Bardaskan

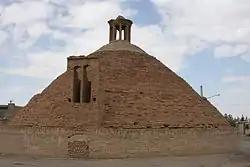
Seyyed Bagher Ab anbar

Qaleh Dokhtar is a historical castle located in Bardaskan County in Razavi Khorasan Province, The longevity of this fortress dates back to the 6th to 8th centuries AH.